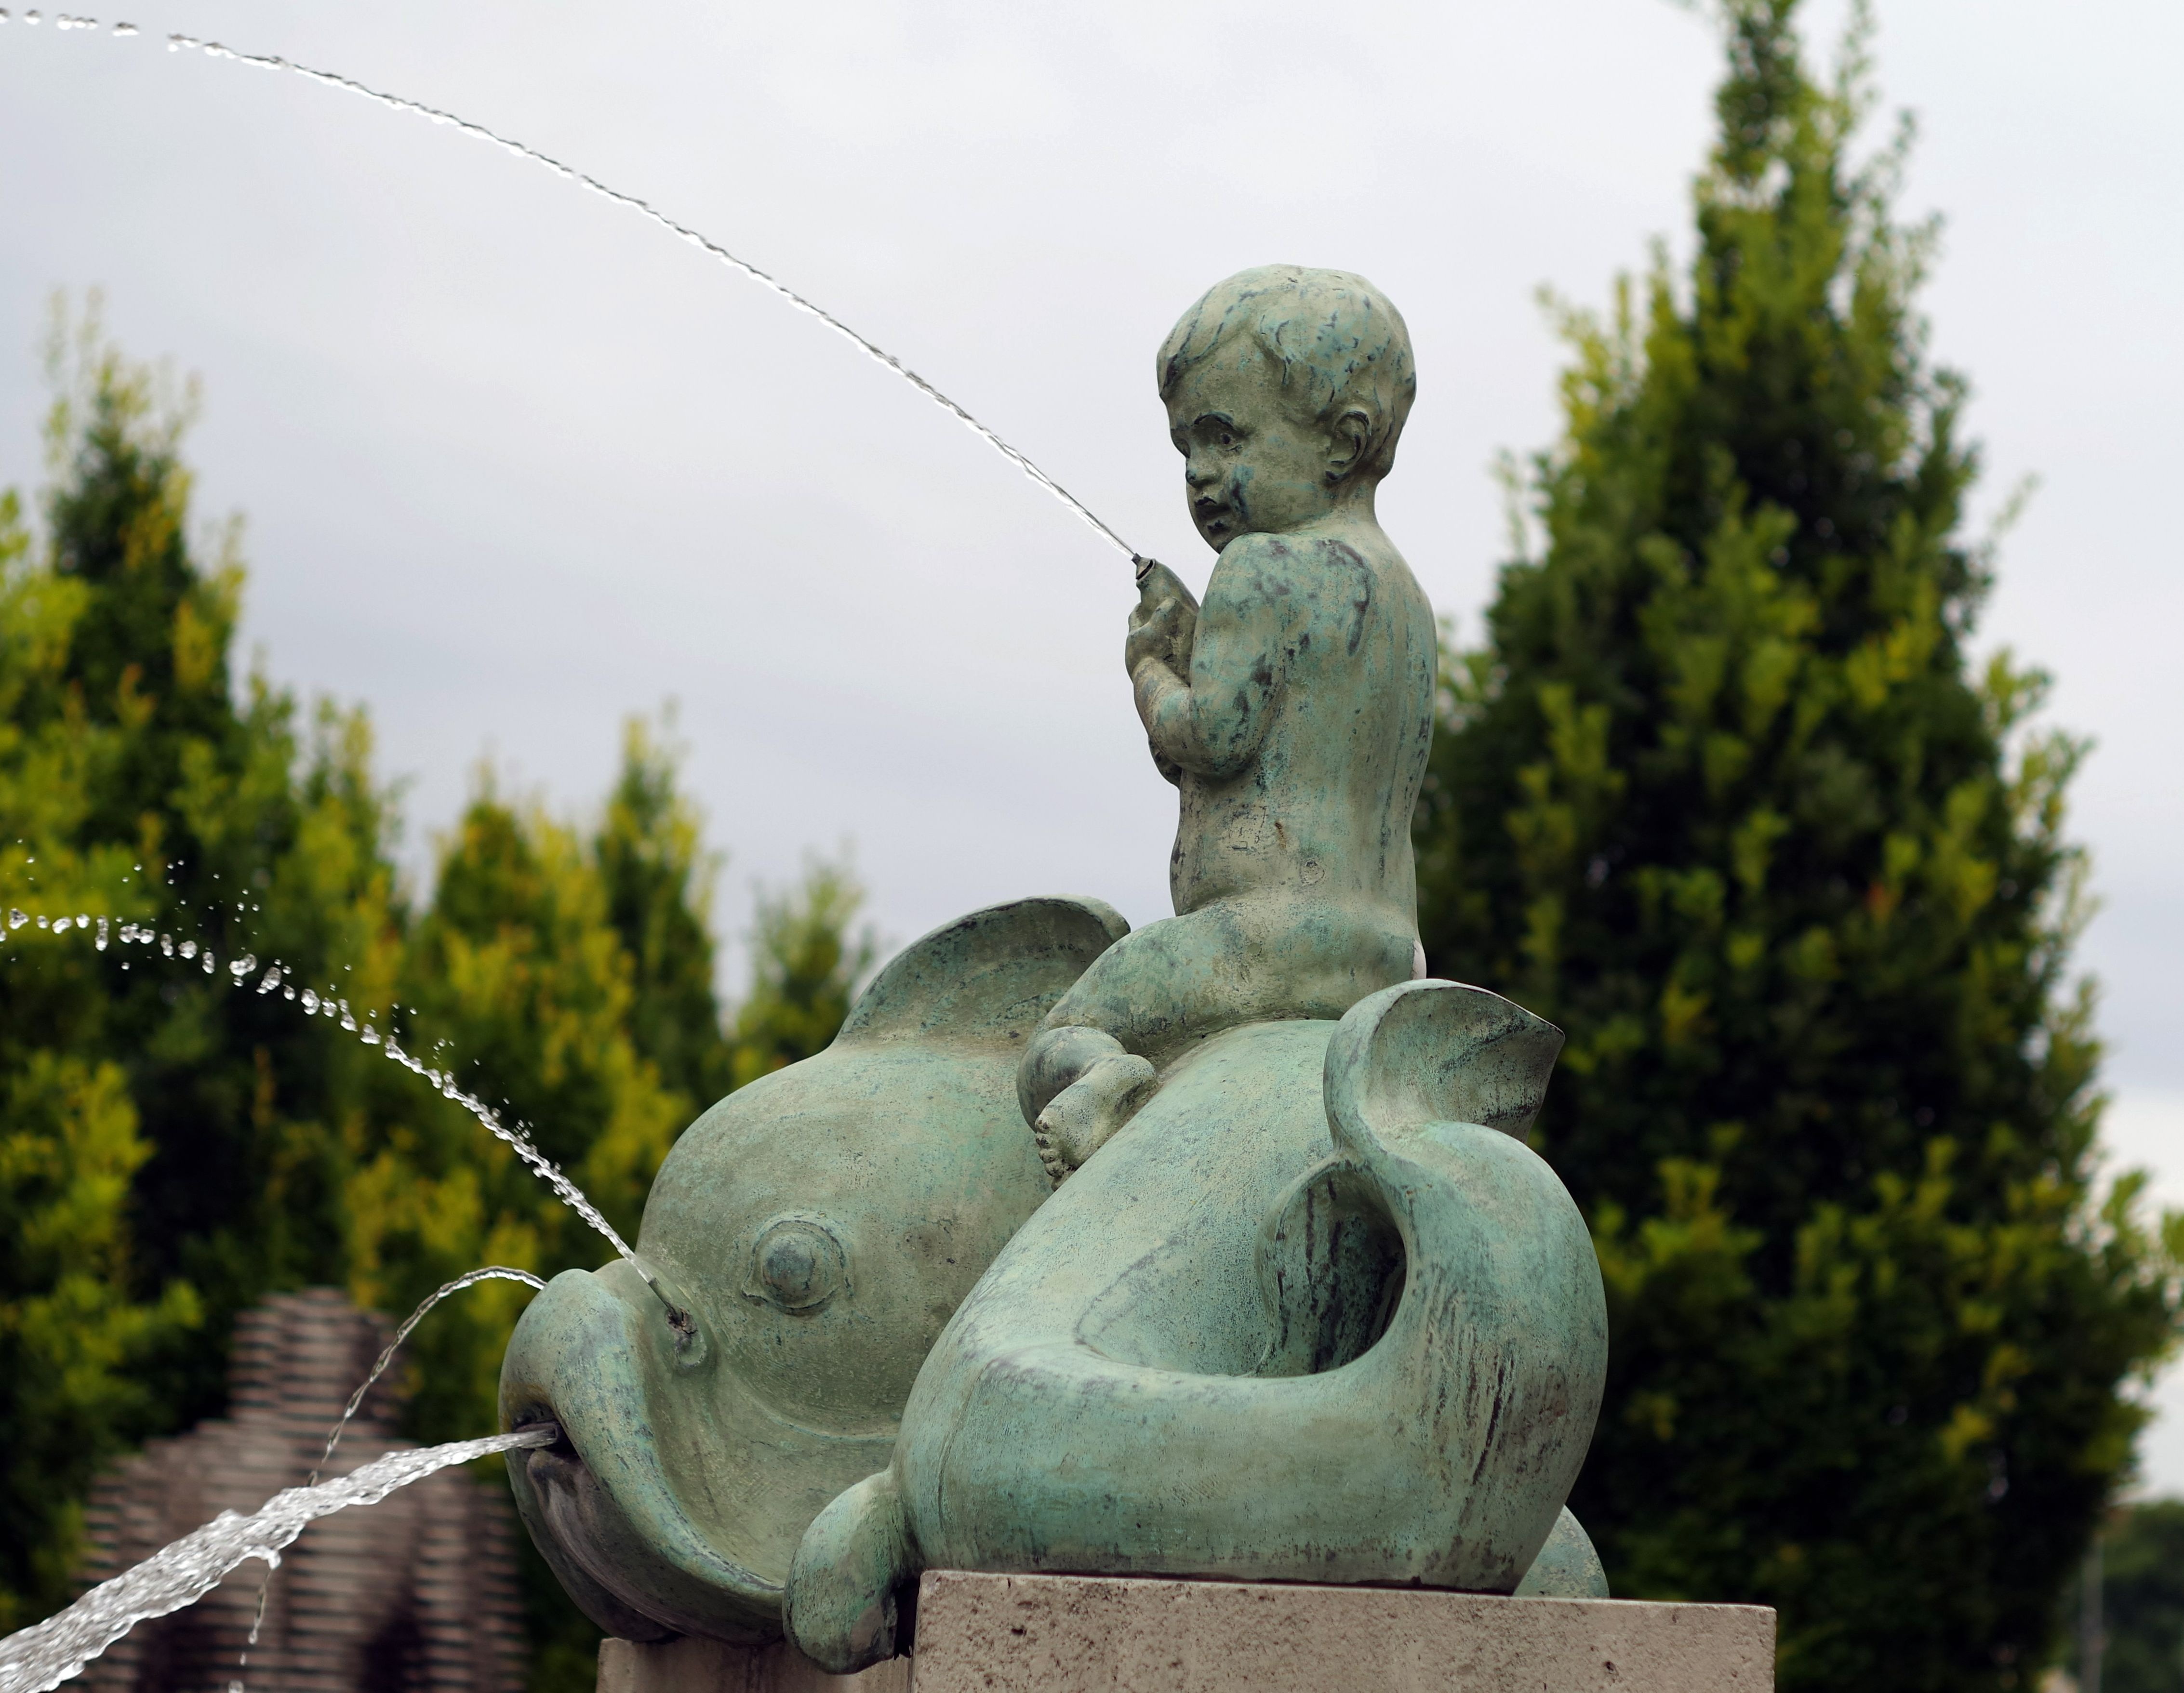
tree, water, street, alley, stone, monument, statue, park, child, fish, sculpture, art, children, temple, shrubs, fountain, waterworks